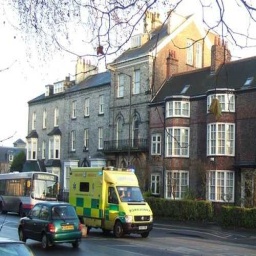
Label: ambulance